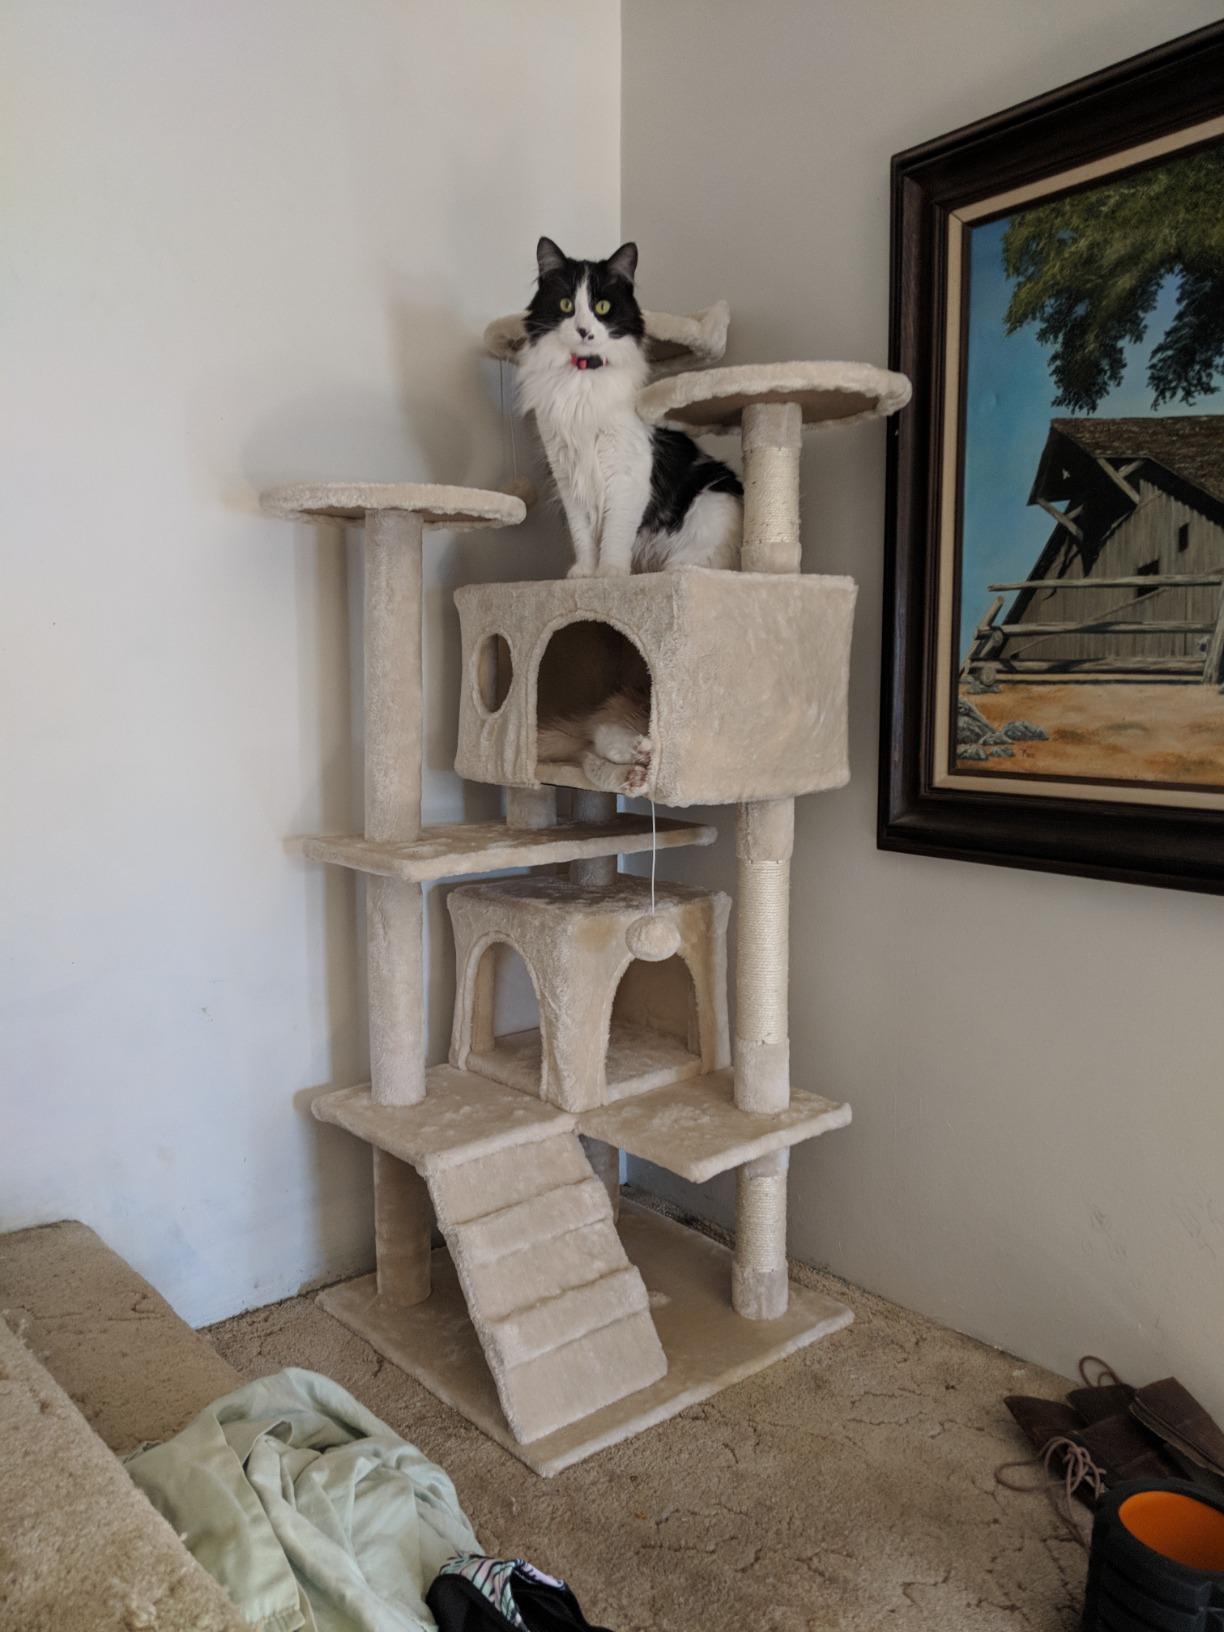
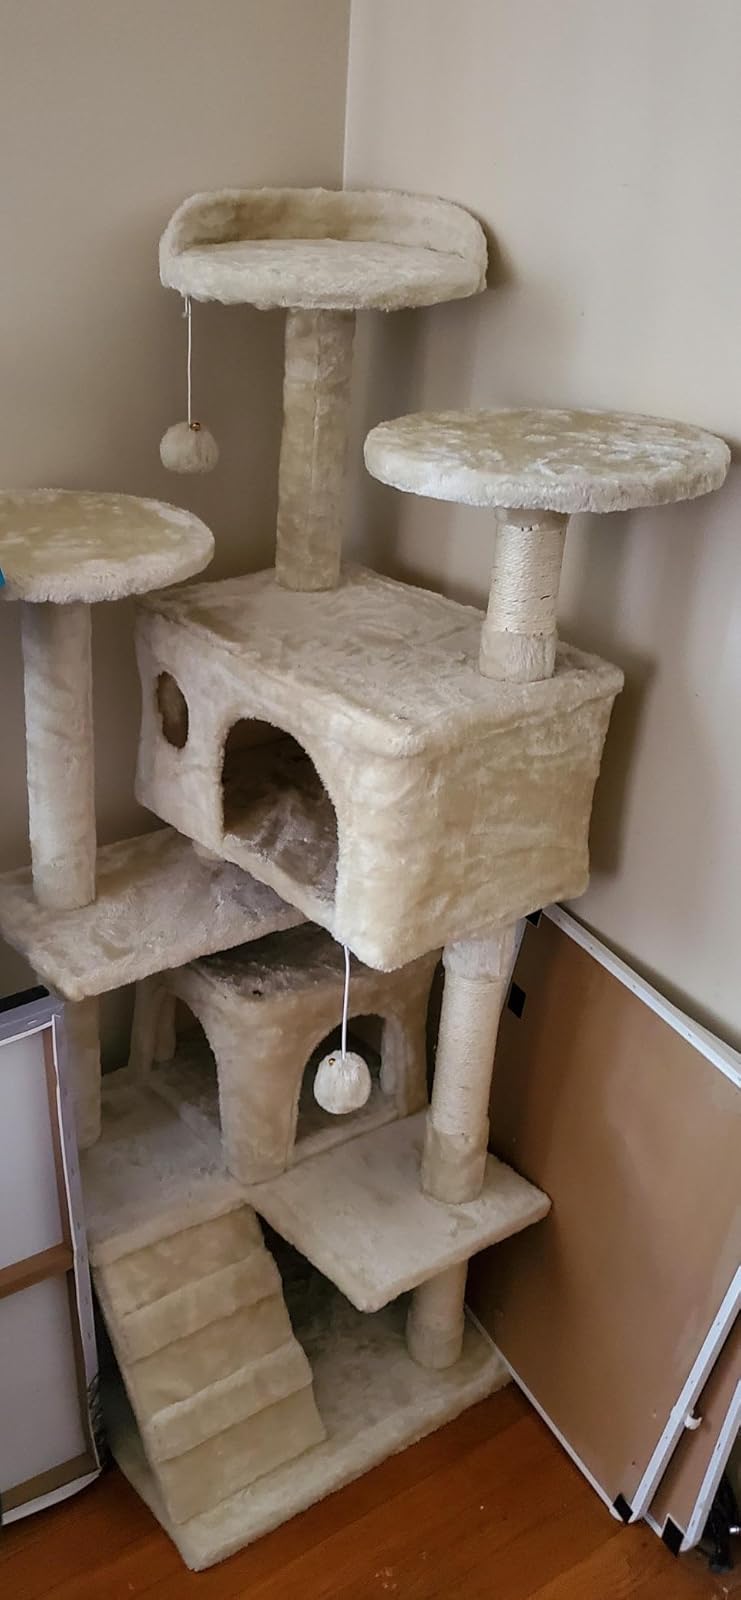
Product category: items_cat tree
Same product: yes